Iosif Ivanovich Charlemagne

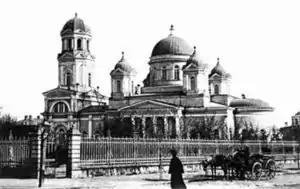
The in Simferopol (demolished in 1930; currently being reconstructed)

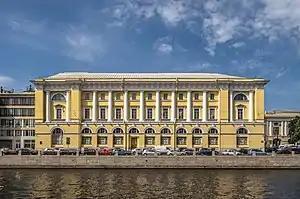
The Ministry of Internal Affairs (from preliminary plans by Carlo Rossi)

Iosif Ivanovich Charlemagne, or Sharleman (Russian:Иосиф Иванович Шарлемань, 5 November 1782, Saint Petersburg - 8 December 1861, Saint Petersburg) was a Russian architect of French ancestry. He also served as a State Councillor. Two of his sons, Adolf and Iosif, became well-known painters.